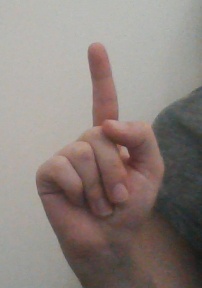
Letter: bb